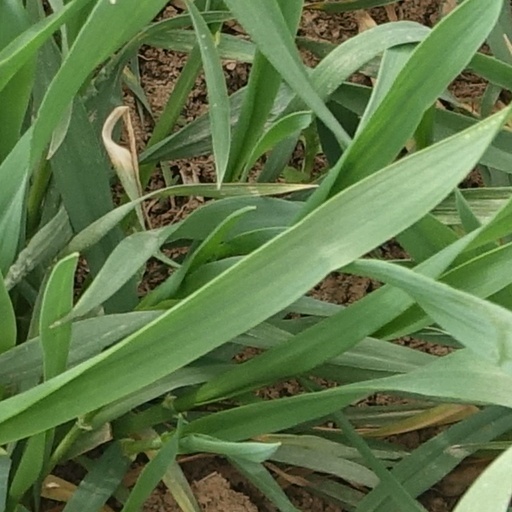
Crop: wheat